Kseniya Makeyeva

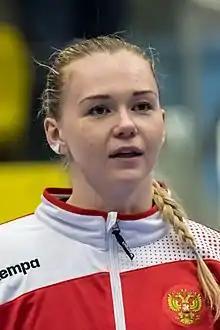
Makeyeva in 2017

Kseniya Vladimirovna Makeyeva (born 19 September 1990) is a Russian handball player for Rostov-Don and the Russian national team.